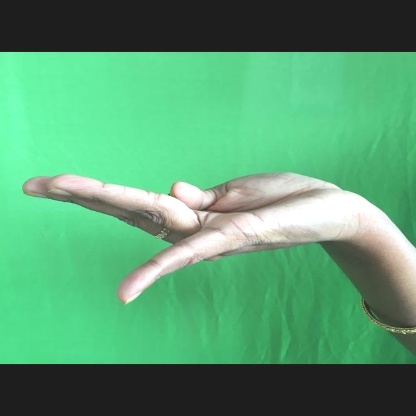
Mudra: Chaturam